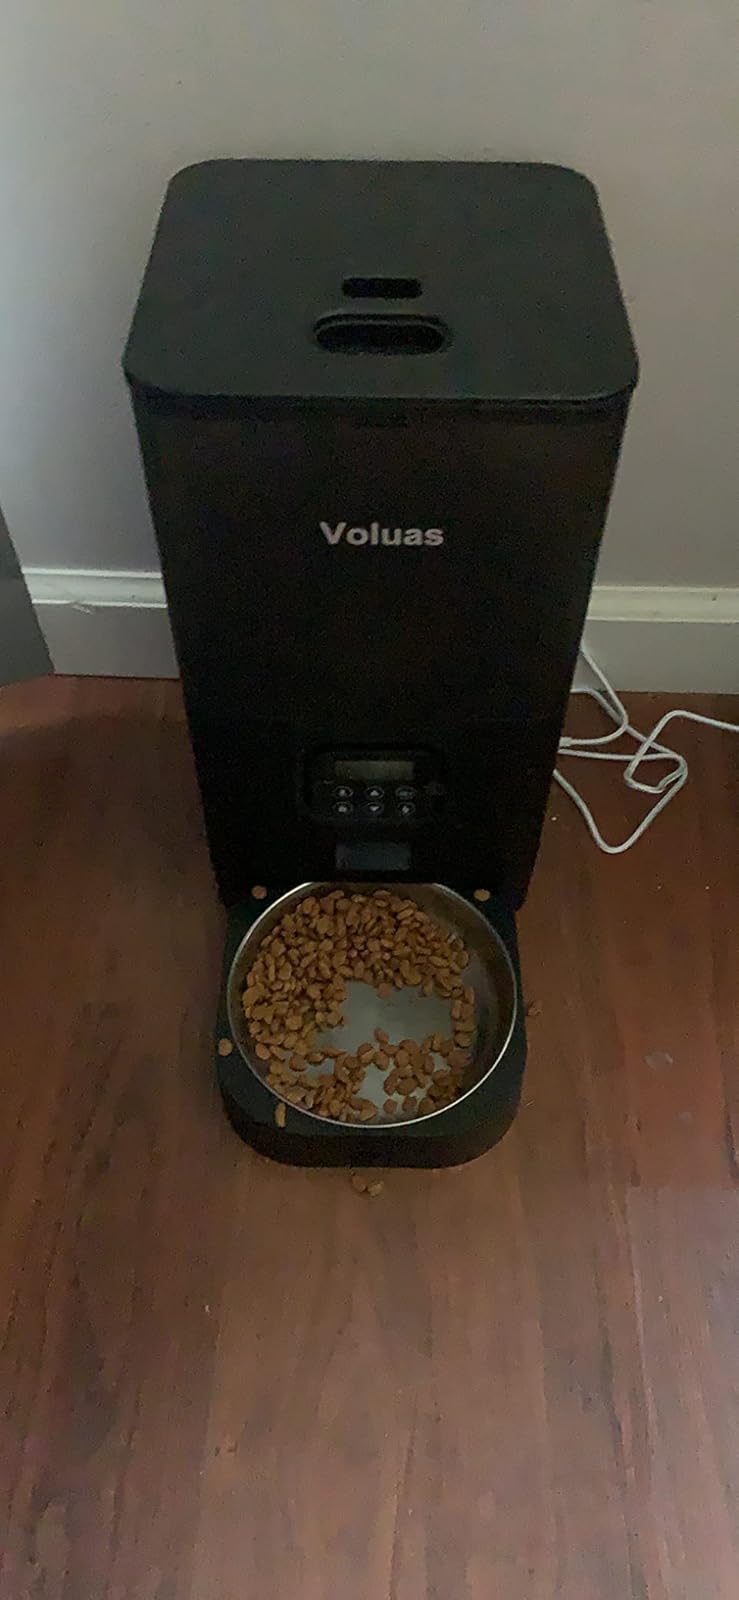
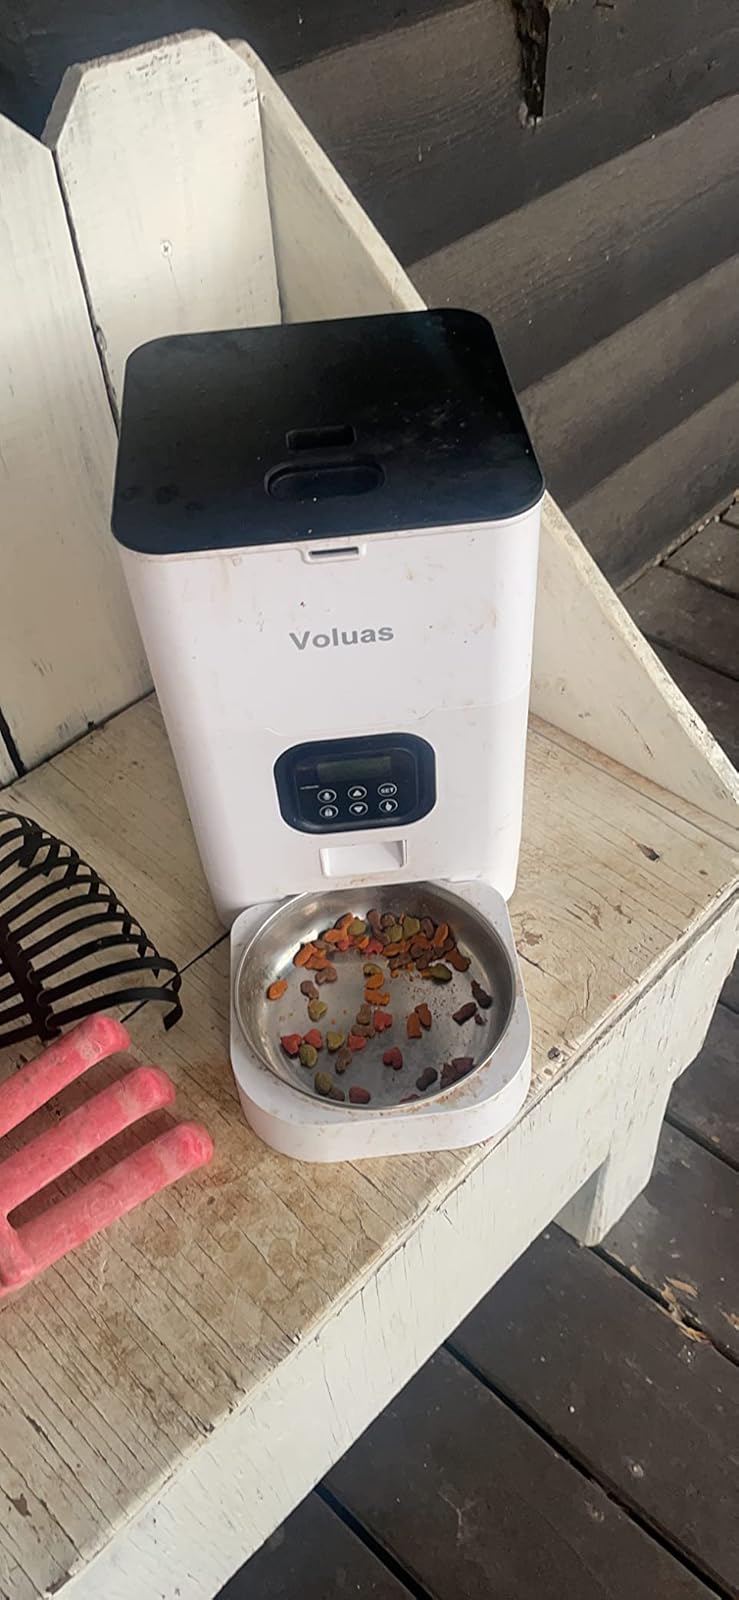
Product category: items_feeder
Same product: no